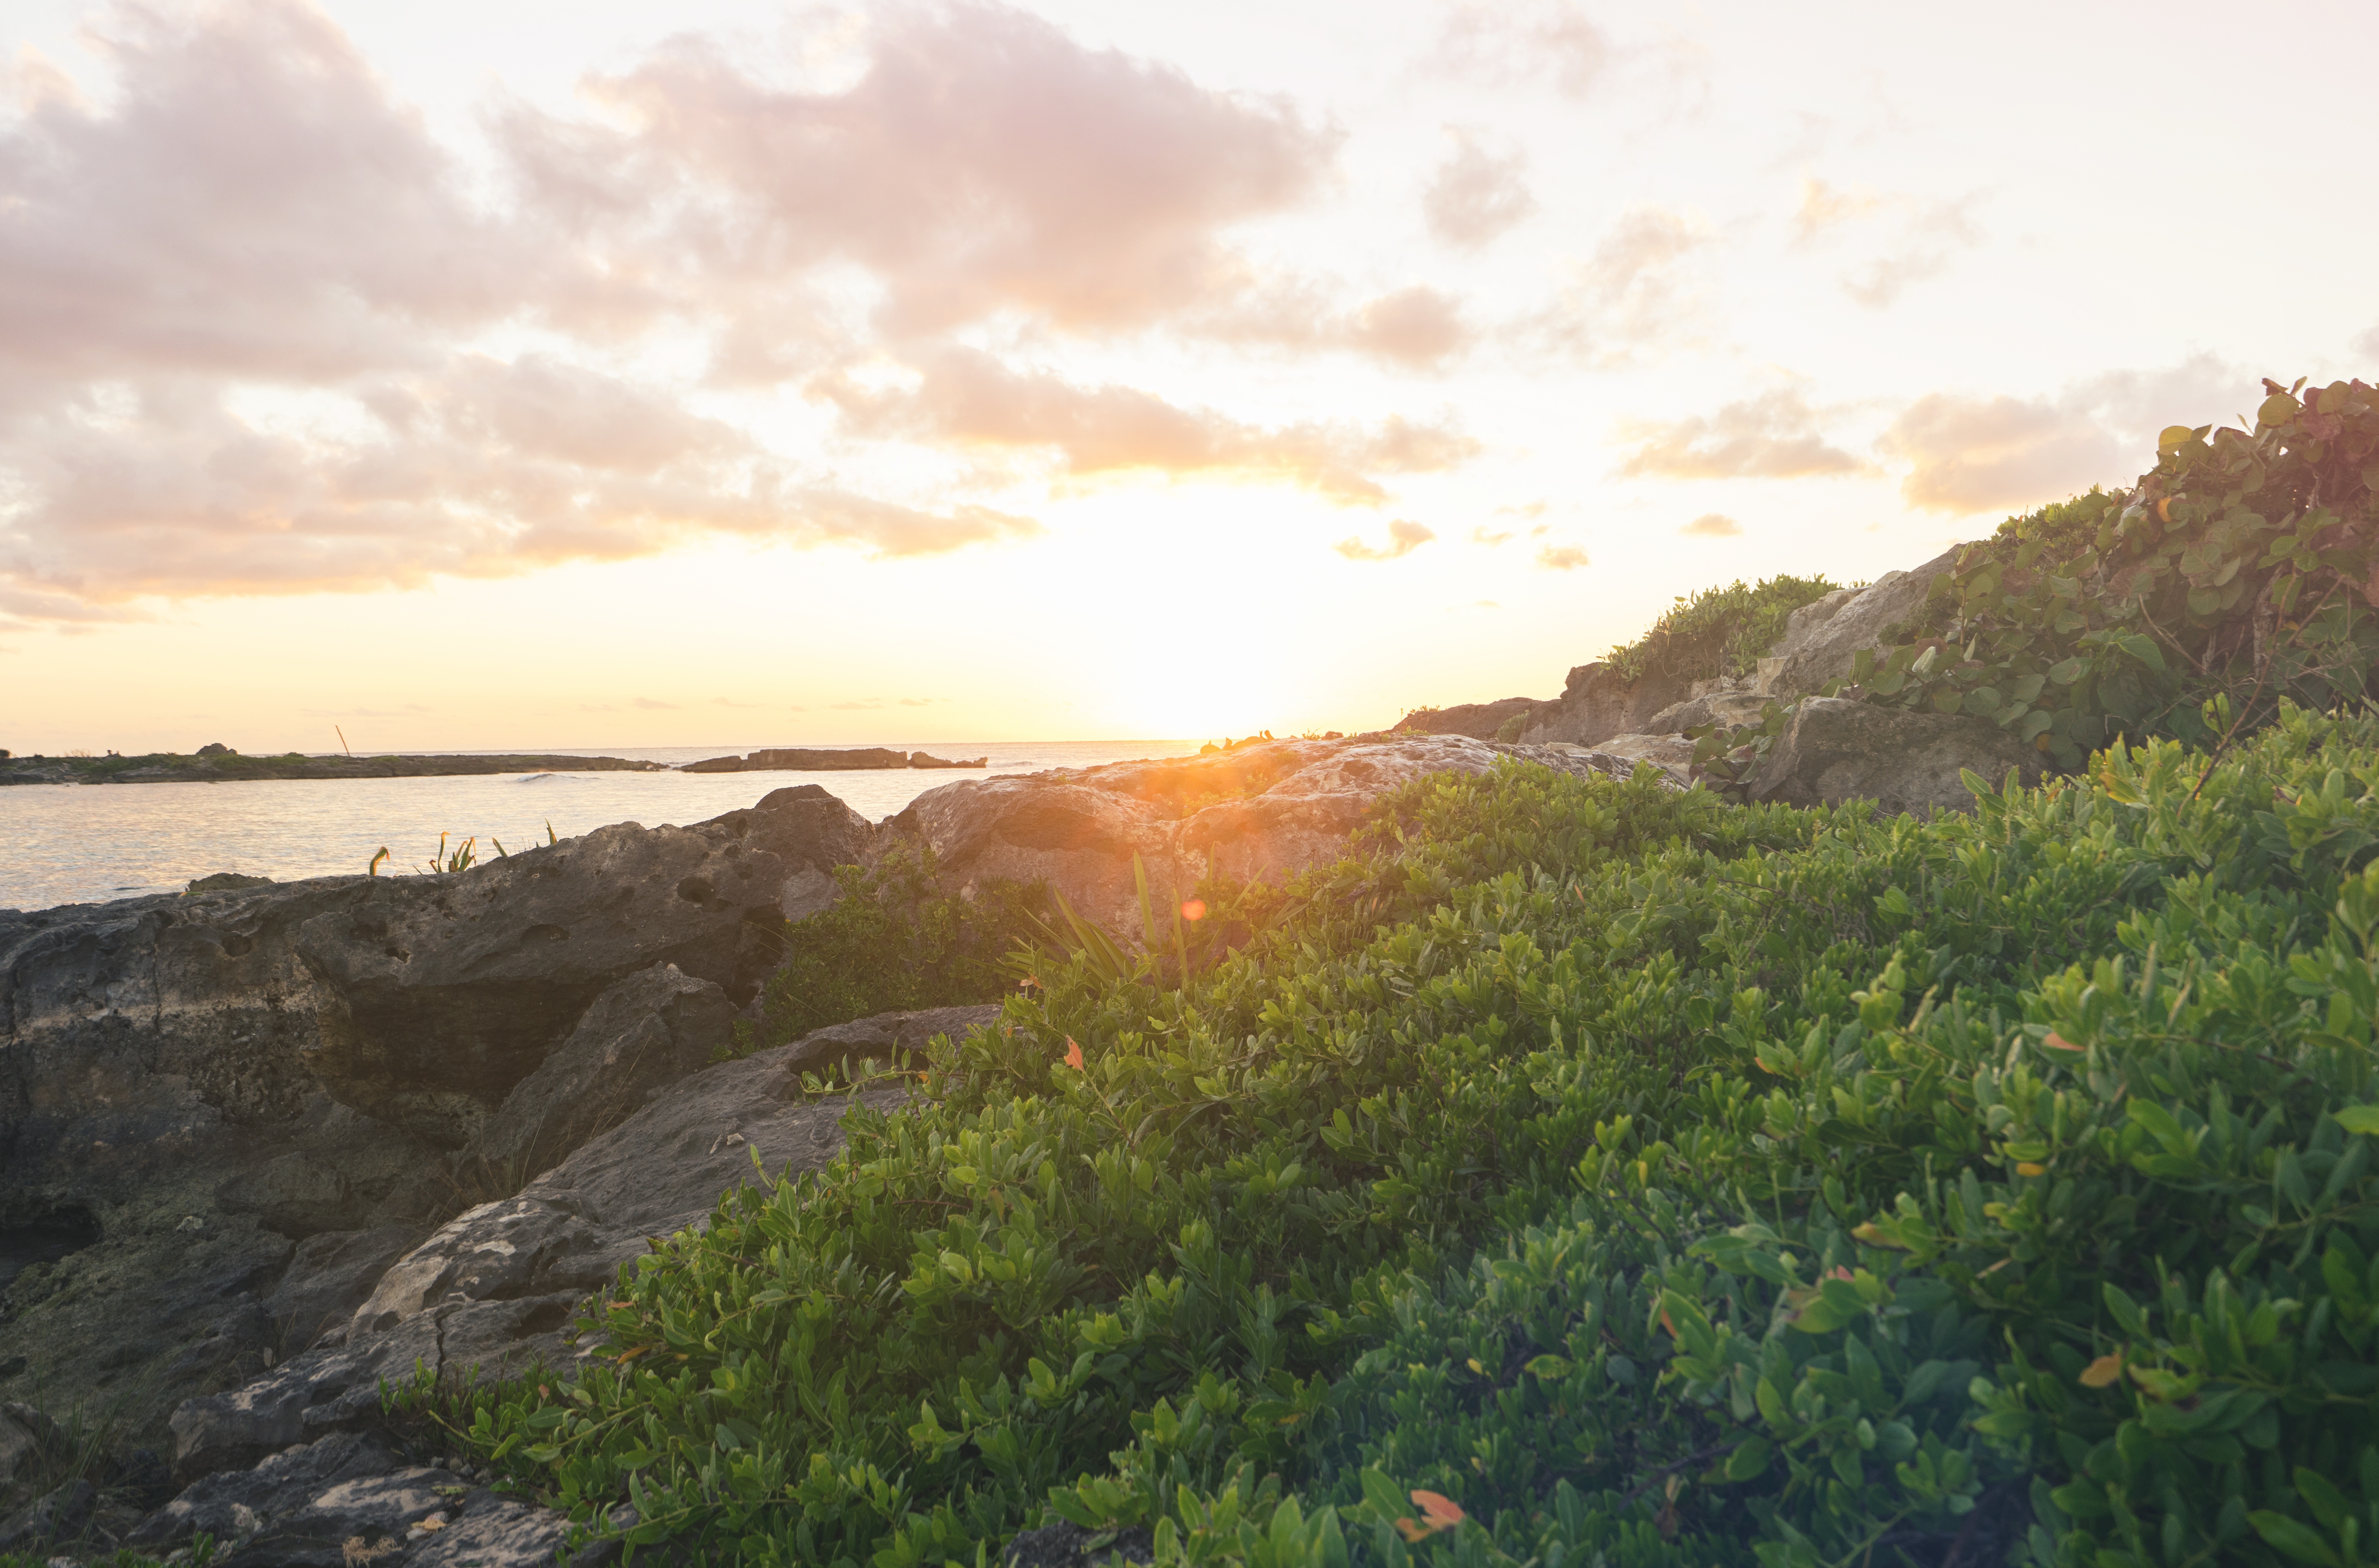
landscape, sea, coast, nature, wilderness, mountain, cloud, sky, sunrise, sunset, sunlight, morning, hill, dawn, valley, cliff, terrain, plateau, landform, natural environment, geographical feature, atmospheric phenomenon, mountainous landforms